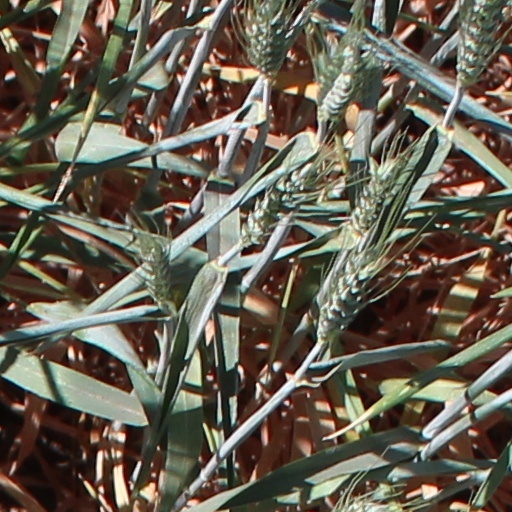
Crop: wheat